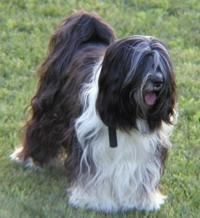
Tibetan_terrier